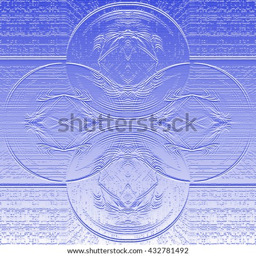
abstract background with patterns like flower or a symbol embossed on the surface metallic blue